Cherupushpa Mission League

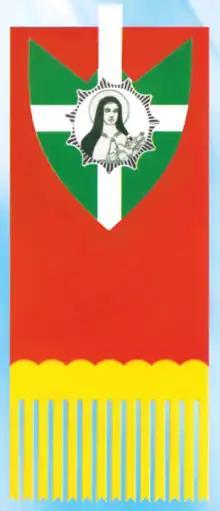
CML Badge

Little Flower of Lisieux is the chief patron saint of CML. Other patrons are Thomas the Apostle, Francis Xavier and Alphonsamma.